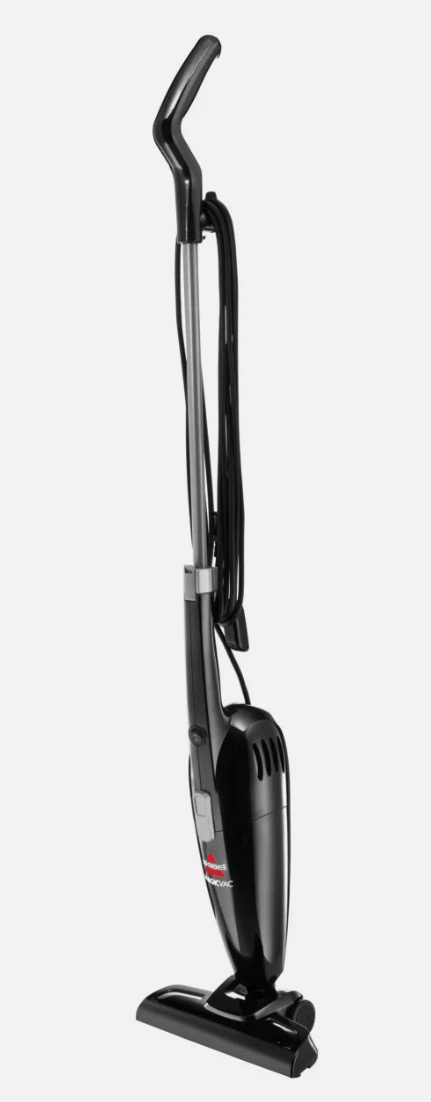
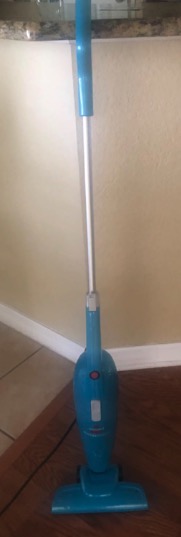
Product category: items_vacuum
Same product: no